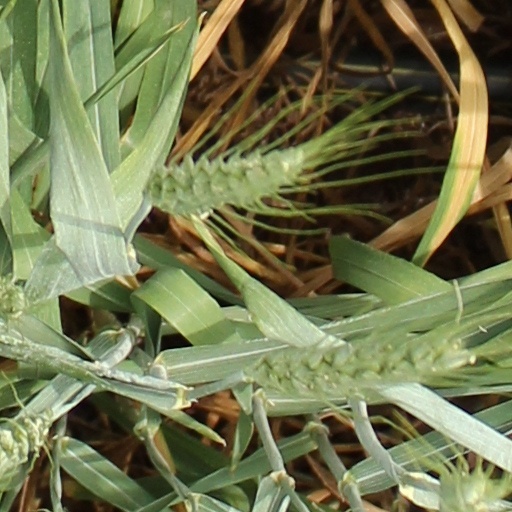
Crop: wheat